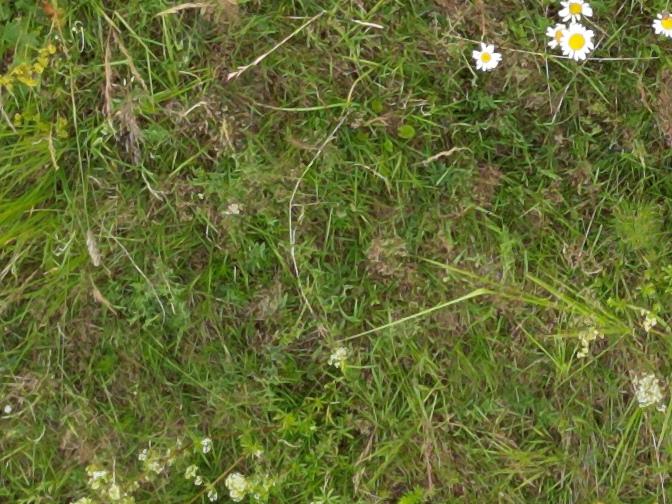
Flowers visible: yarrow flowers,  daisy flowers, yarrow flowers